What's My Line?

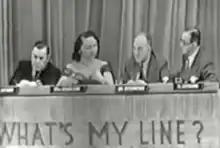
Original panelists from the premiere broadcast, February 2, 1950

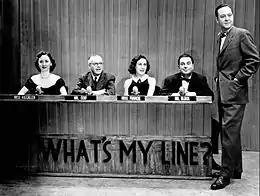
The panel in 1952. From left: Dorothy Kilgallen, Bennett Cerf, Arlene Francis and Hal Block with John Daly as the host.

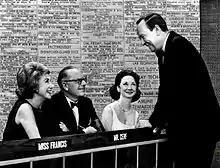
(l–r) Arlene Francis, Bennett Cerf, Dorothy Kilgallen and John Daly on the 15th anniversary show in 1965

The host, then called the moderator, was veteran radio and television newsman John Charles Daly. Clifton Fadiman, Eamonn Andrews, and Random House co-founding publisher and panelist Bennett Cerf substituted on the four occasions when Daly was unavailable.